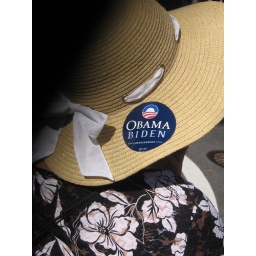
This older woman was rocking this hat with this sticker, while on a walking tour in DC.